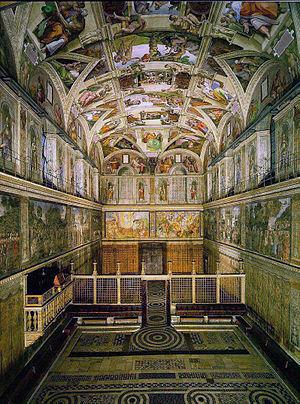
La chapelle Sixtine, appelée originellement chapelle de Sixte, est une des salles des palais pontificaux du Vatican et fait partie des Musées du Vatican. Remplaçant la chapelle Pauline puis le palais du Quirinal, la chapelle Sixtine est le lieu où, traditionnellement depuis le XVᵉ siècle, les cardinaux réunis en conclave élisent le nouveau pape, et obligatoirement depuis la constitution apostolique édictée par Jean-Paul II en 1996, intitulée Universi Dominici gregis.
La première proposition de l'enregistrement du chant grégorien remonte en 1891. Il s'agissait d'un article dans la Musica sacra, revue du chant liturgique et de la musique religieuse, publiée à Toulouse. Selon l'auteur, il valait mieux que les moines de l'abbaye Saint-Pierre de Solesmes enregistrent leur interprétation du chant restauré.